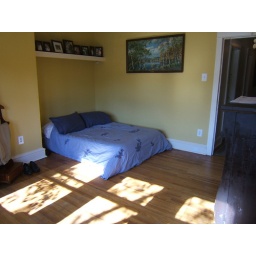
Decorative shelf over bed niche houses recessed lighting.